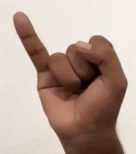
ASL sign: I